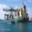
Label: ship